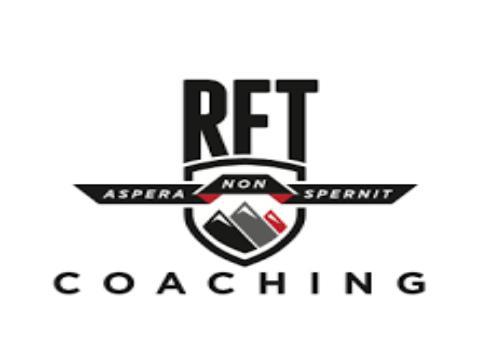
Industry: Transportation